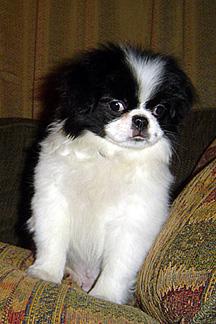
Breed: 249-n000106-Japanese_spaniel